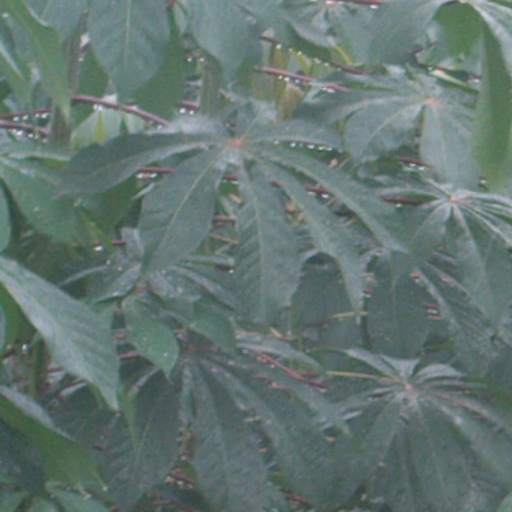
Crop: cassava